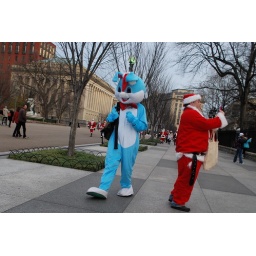
A giant blue bunny and a Santa, on the sidewalk by the White House. Santarchy, Pennsylvania Ave NW, Washington, DC.